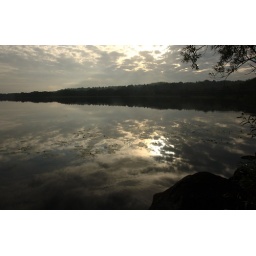
The forever changing face of the commuter train station &amp;quot;Aspen&amp;quot; in Lerum